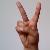
The image shows a hand gesture representing the letter 'V' in Indian Sign Language.